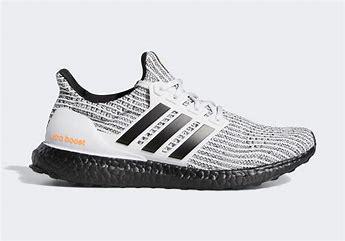
Brand: Adidas
Model: Ultra Boost 4